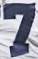
Number: 7